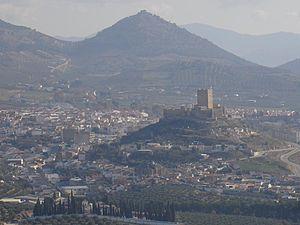
La 7ᵉ étape du Tour d'Espagne 2014 s'est déroule le vendredi 29 août 2014 entre les villes de Alhendín et Alcaudete sur une distance de 169 km.
Alcaudete est une commune située dans la province de Jaén de la communauté autonome d'Andalousie en Espagne.